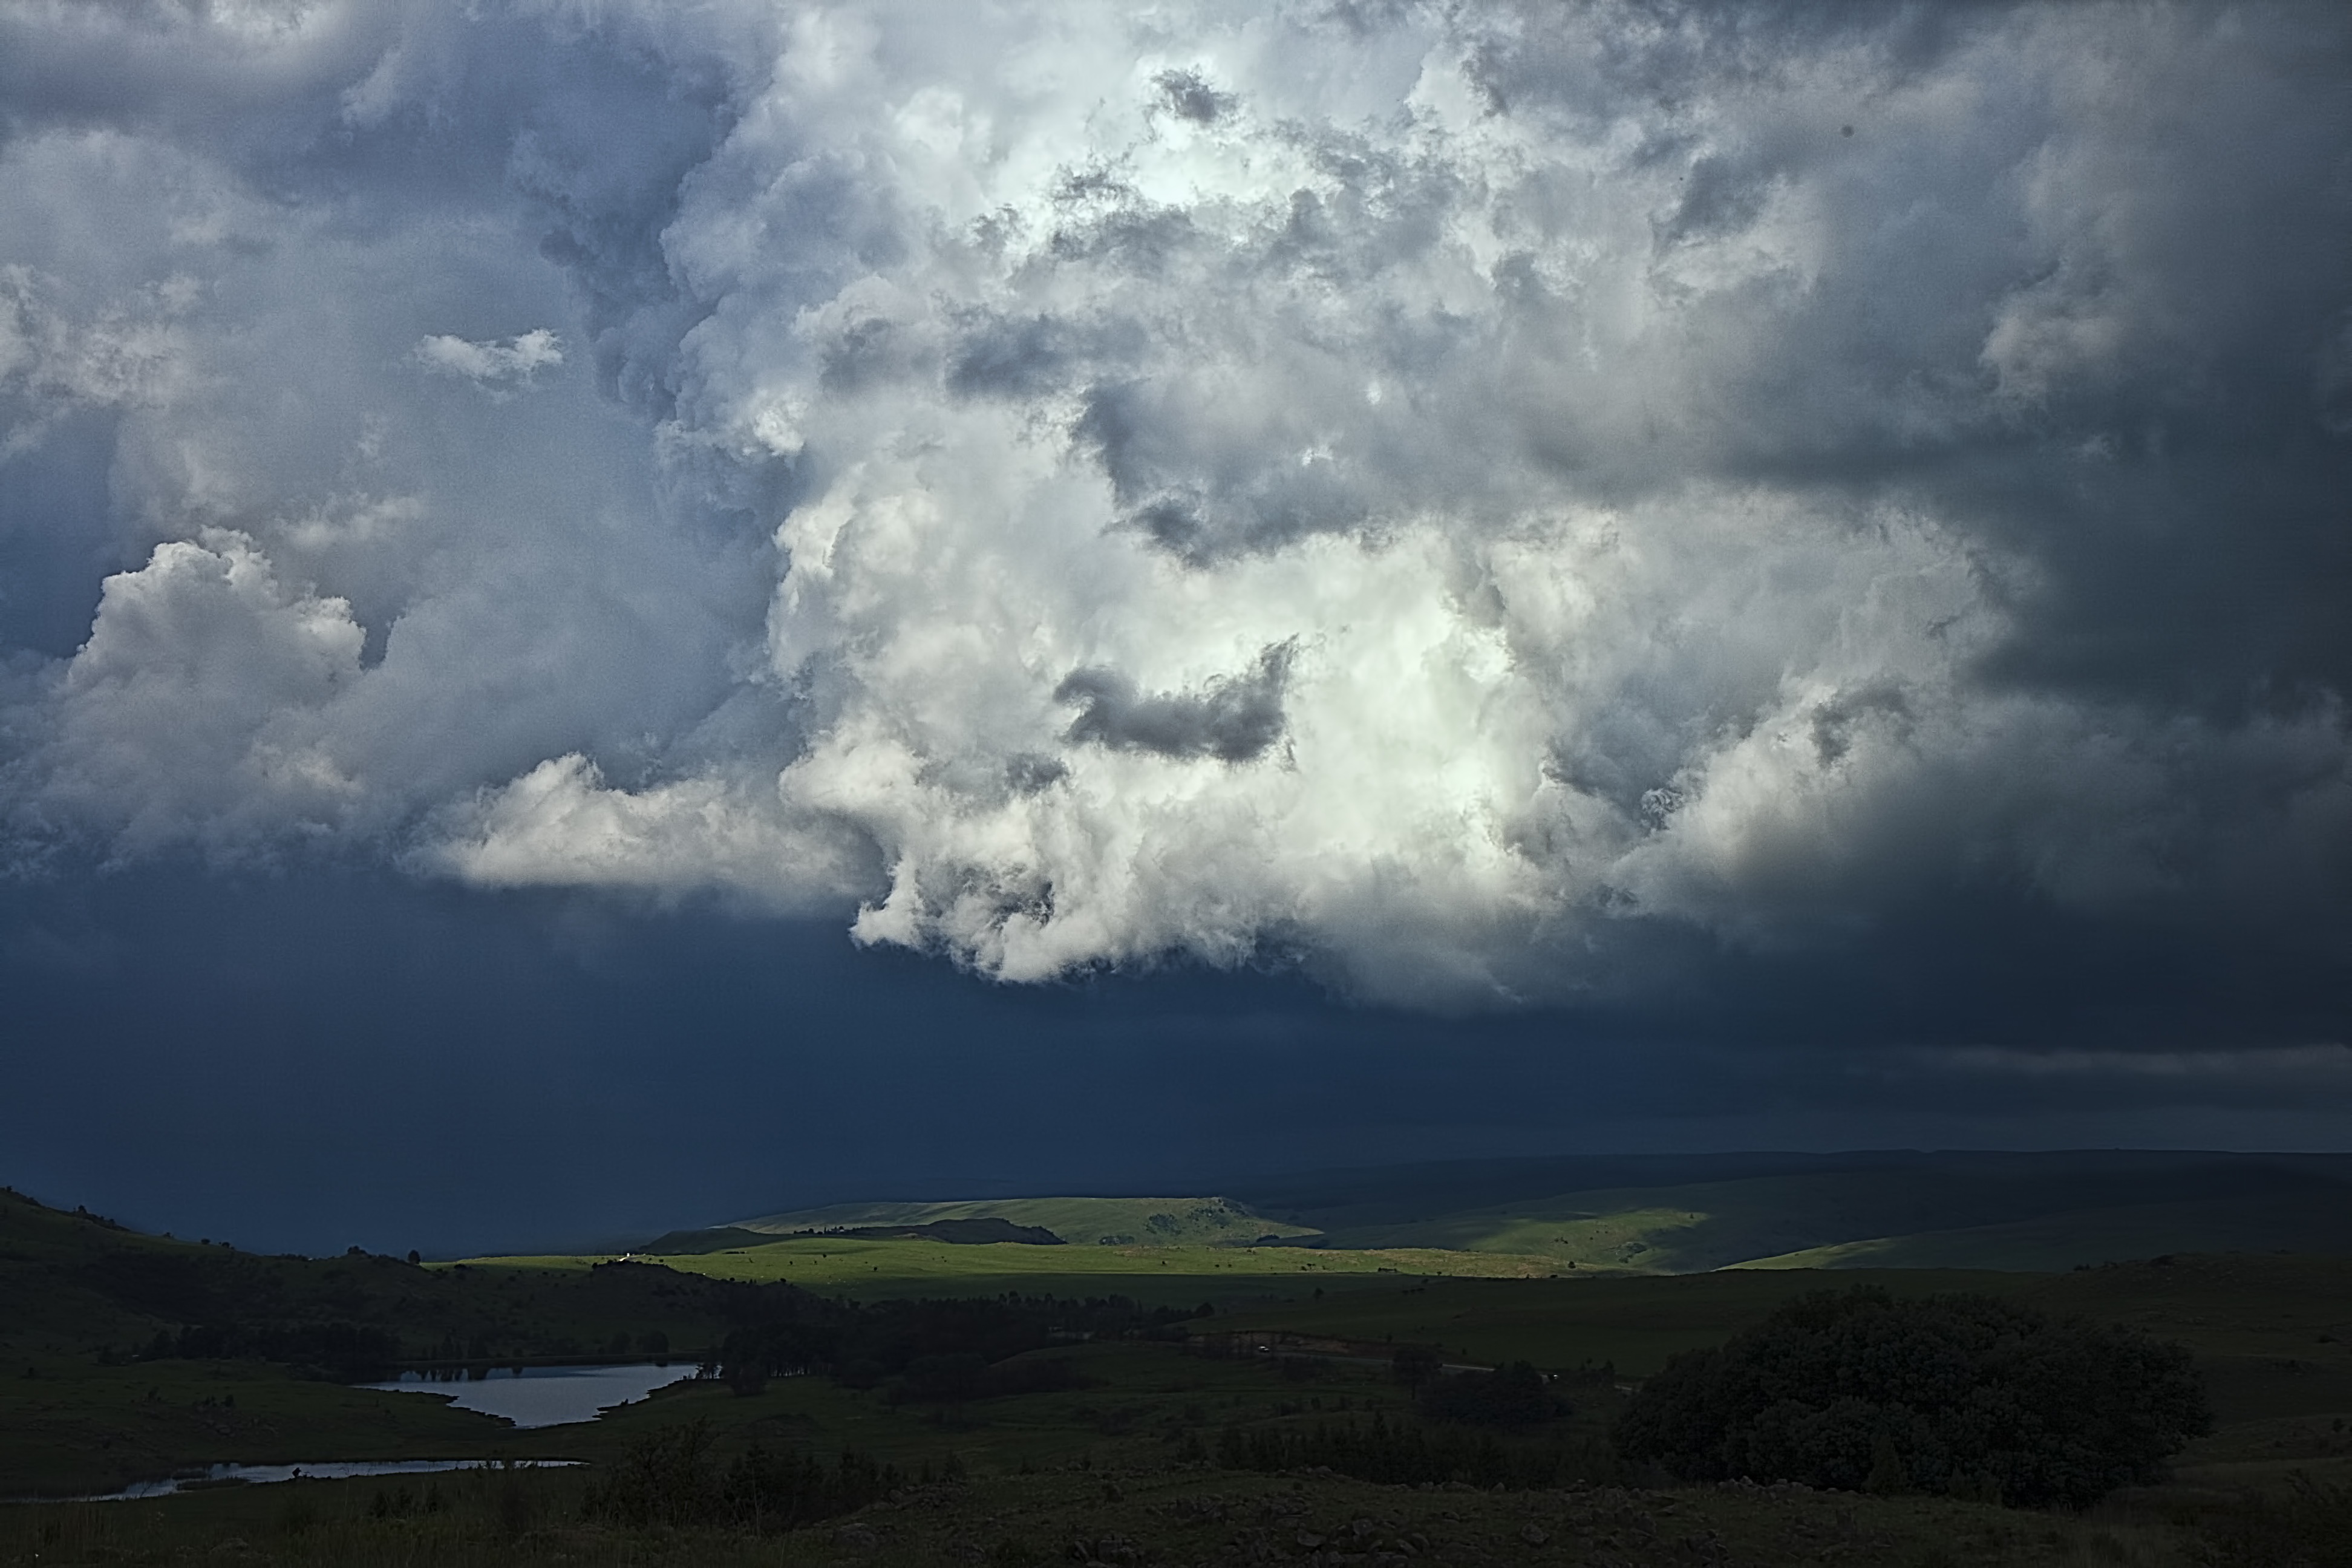
mountain, cloud, sky, atmosphere, weather, storm, cumulus, plain, cloudscape, thunder, clouds, stormy, climate, thunderstorm, rainstorm, storm clouds, meteorological phenomenon, atmospheric phenomenon, geological phenomenon